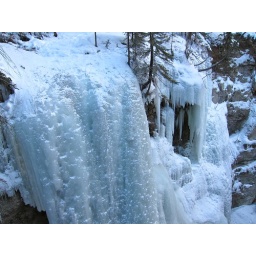
Mountain streams along the canyon create incredible ice walls in the winter